William Ruthven (Australian soldier)

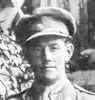
Ruthven in WWI

Ruthven was 24 years old, and a sergeant in the 22nd Battalion, 2nd Division, when at Ville-sur-Ancre on 19 May 1918 the following deed took place for which he was awarded the Victoria Cross. The full citation for his actions appeared in a supplement to the "London Gazette" on 11 July 1918: